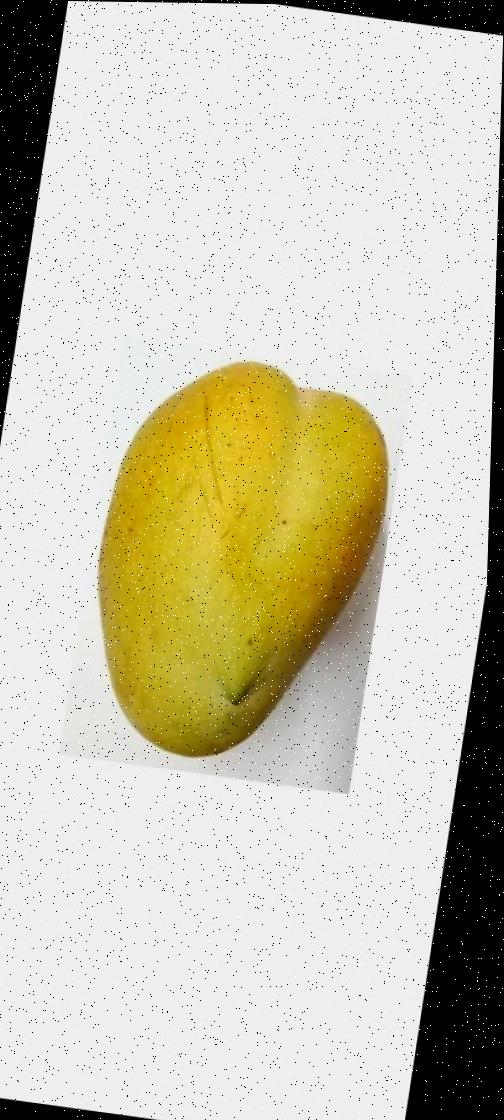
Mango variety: Bari-11